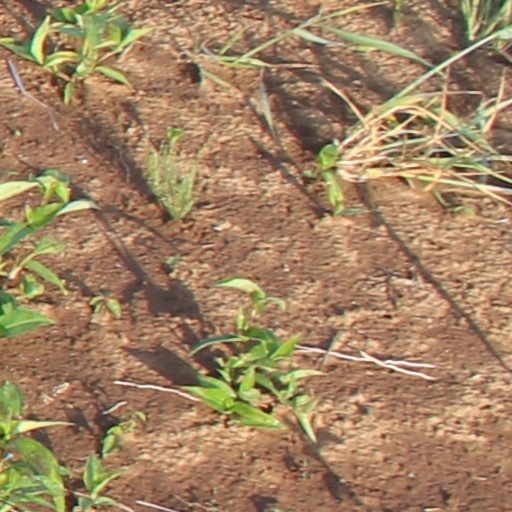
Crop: wheat